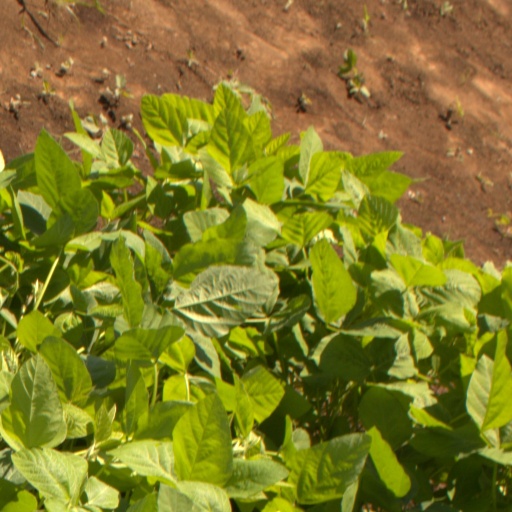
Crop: soybean